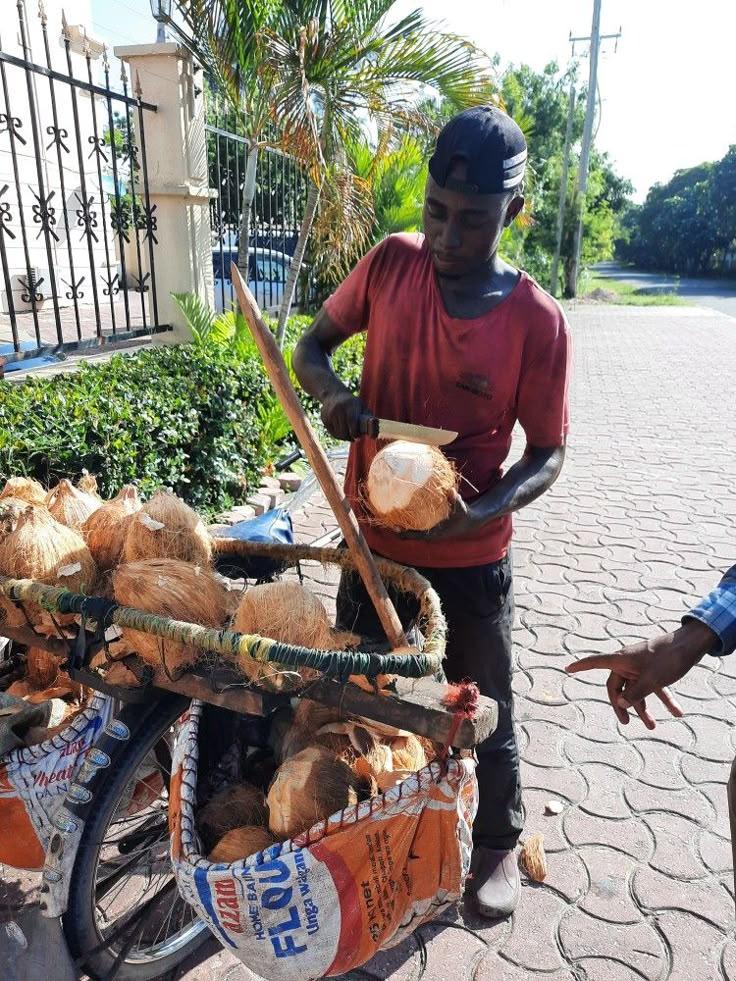
Kijana anakata nazi akitumia kisu kikubwa , akiandaa kutoa ganda au kufungua ili kutoa maji na nyama ya . Avaa shati nyekundu na kofia nyeusi iliyovaliwa nyuma. Nazi ziko kwenye kikapu iliyowekwa juu ya baiskeli na kuna magunia yaliyojaa nazi yakiwa yamefungwa kwenye baiskeli hiyo.